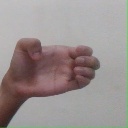
अक्षर: ख